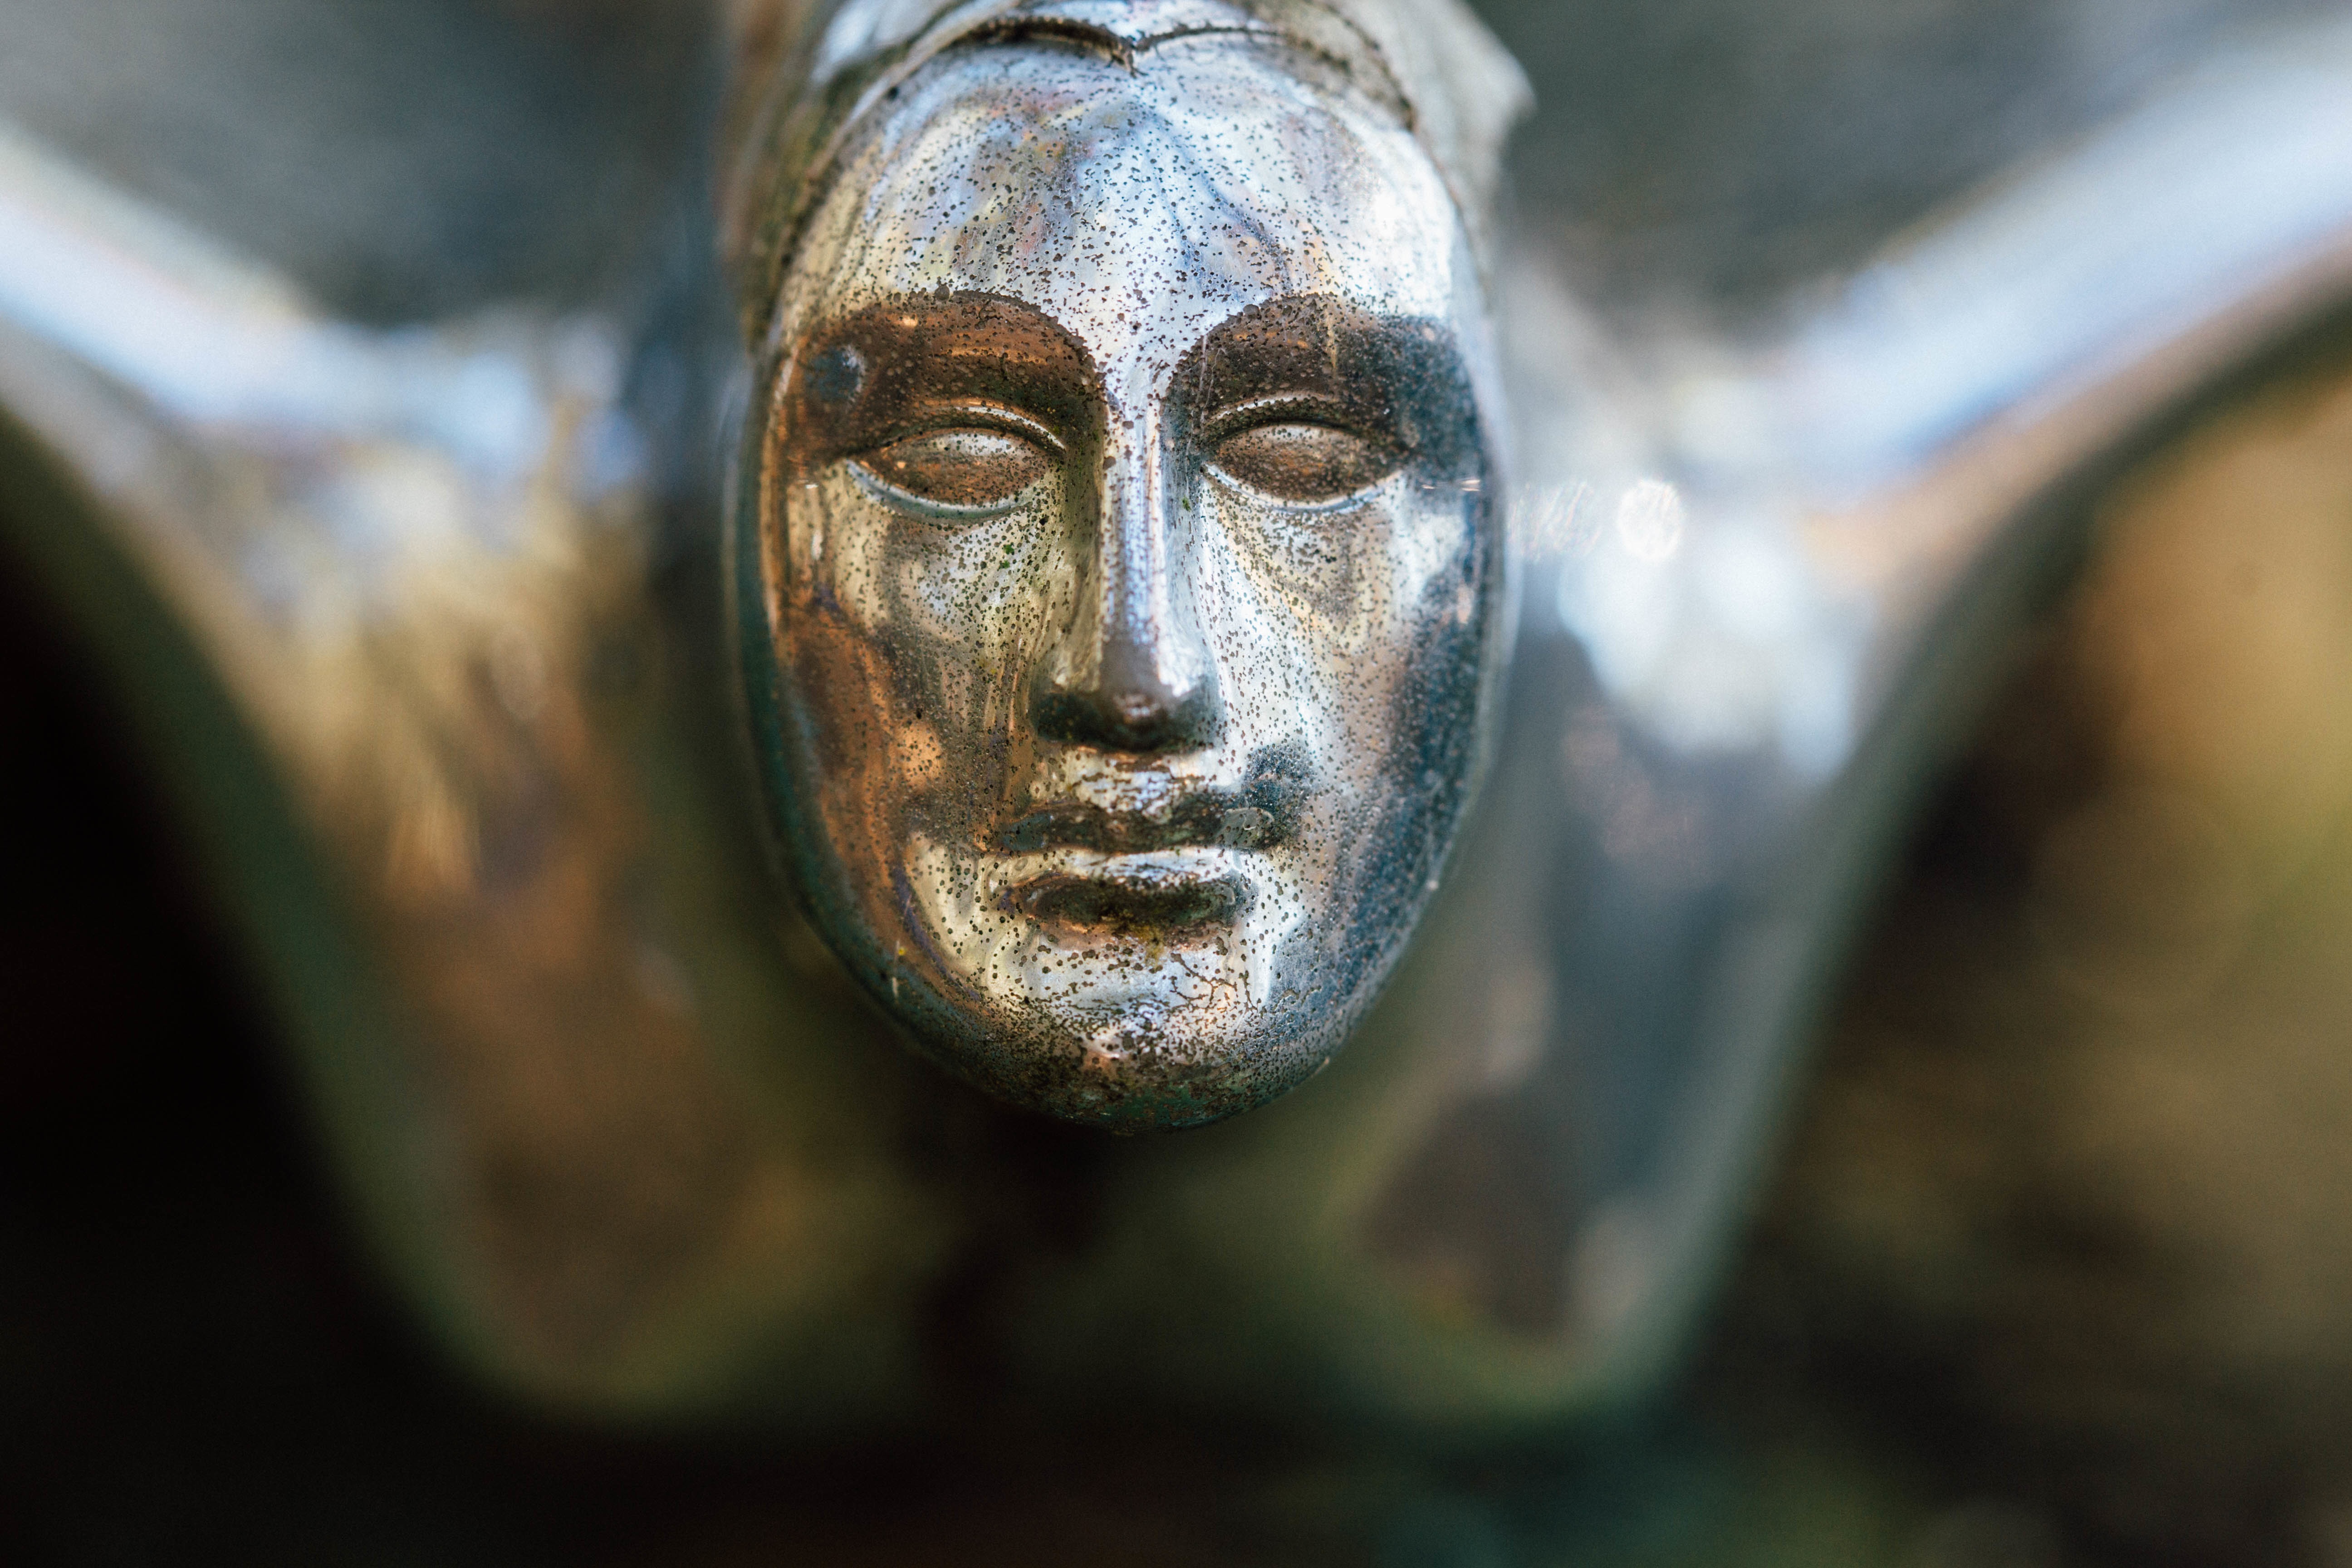
monument, statue, close up, sculpture, art, temple, head, carving, costume, macro photography, ancient history